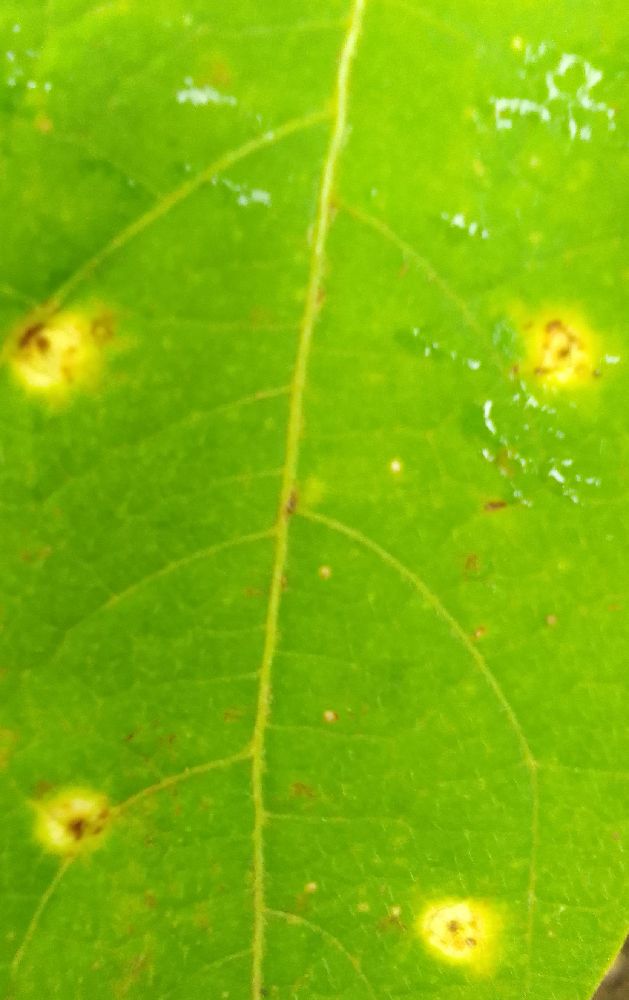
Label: rust